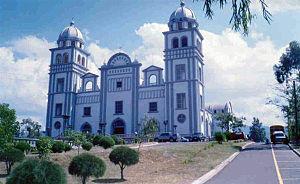
Tegucigalpa ou Tégucigalpa est la capitale et la ville la plus importante du Honduras. D'après des estimations, sa population s'élève en 2011 à 1 090 000 d'habitants.